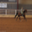
Label: horse